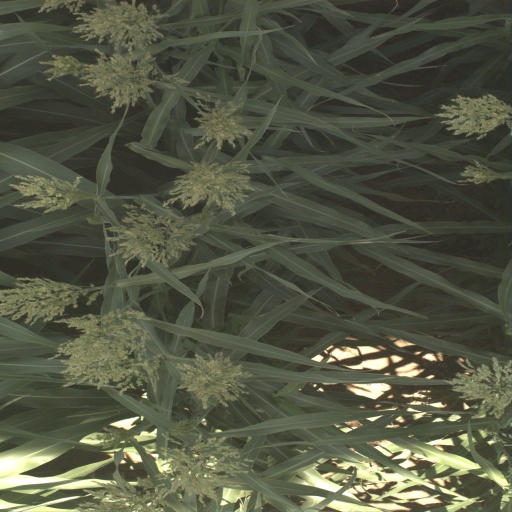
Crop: sorghum